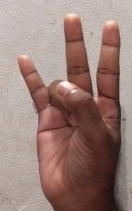
ASL sign: 7